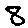
Label: 8